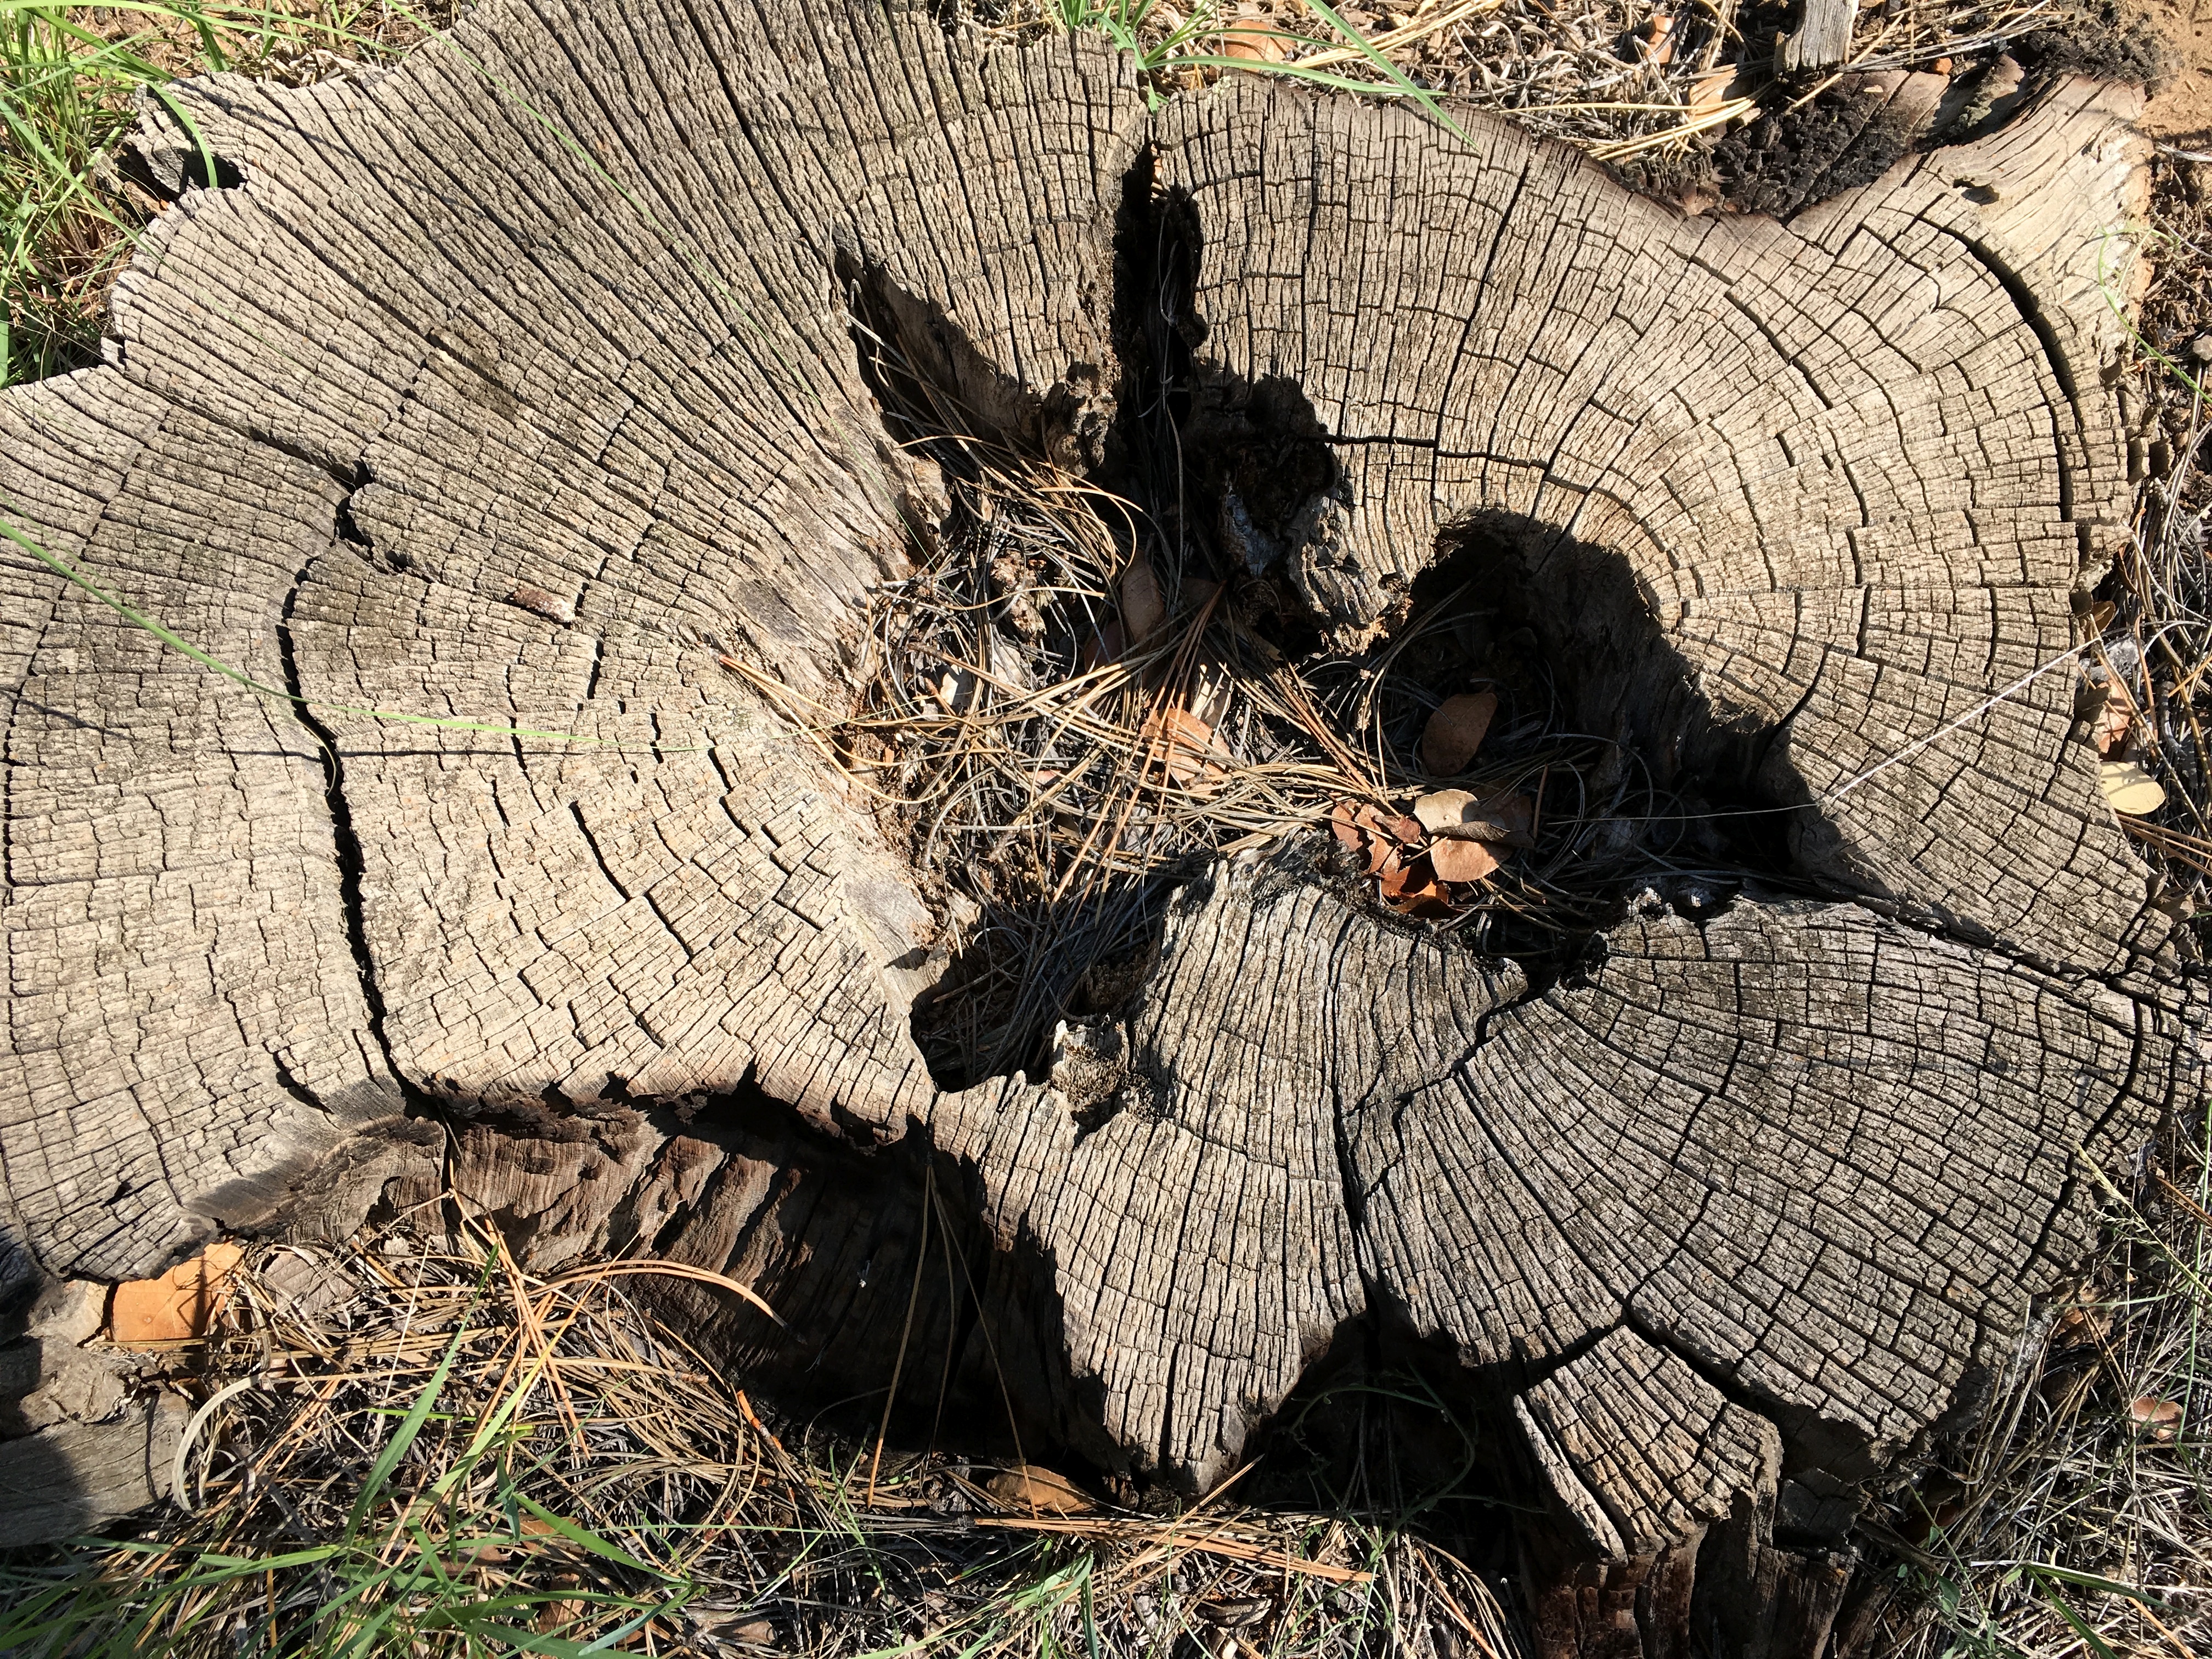
tree, bird, plant, wood, leaf, trunk, wildlife, autumn, fauna, art, tree stump, woody plant